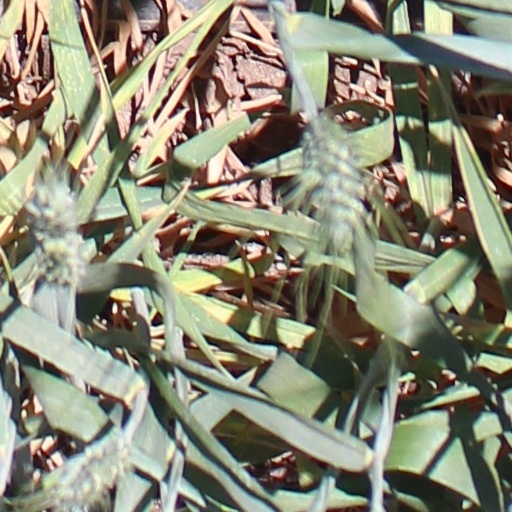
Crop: wheat